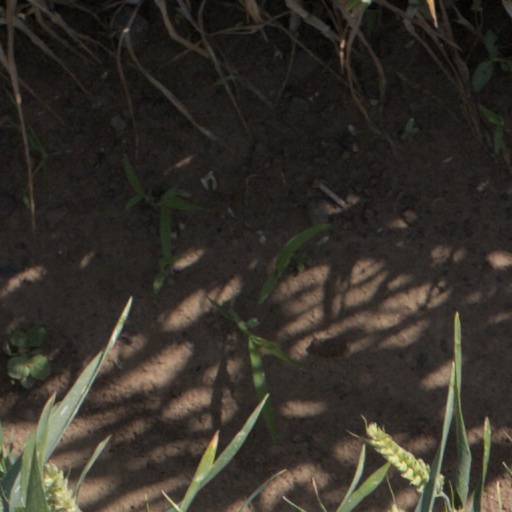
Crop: wheat